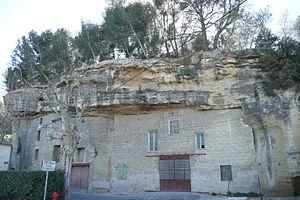
Barbentane